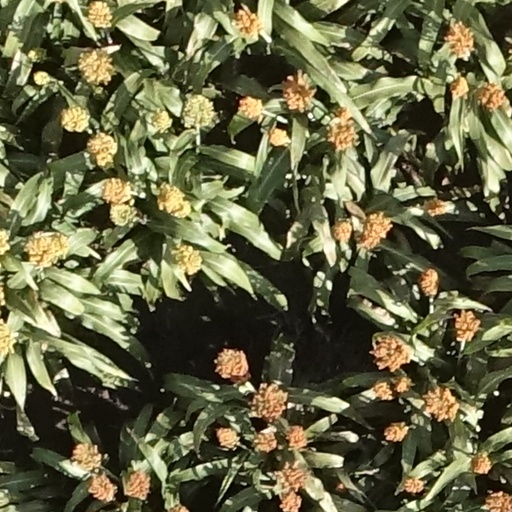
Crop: sorghum